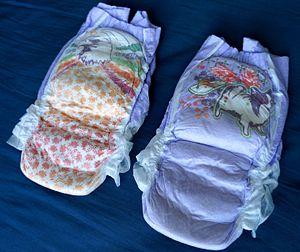
Deux exemplaires de UnderJams pour filles, taille L/XL
Les UnderJams sont des couches-culottes jetables à enfiler. Elles sont utilisées comme un moyen de gérer l'énurésie. Elles sont fabriquées par Procter & Gamble et vendues sous sa marque Pampers. Elles sont similaires aux Huggies GoodNites, de Kimberley-Clark. Elles se veulent plus douces et silencieuses que les GoodNites. De style taille-basse elles sont moins visibles sous un pyjama.